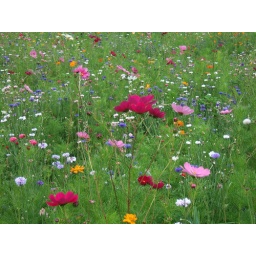
Field full of cosmos and other flowers in a field along a church in mid-France